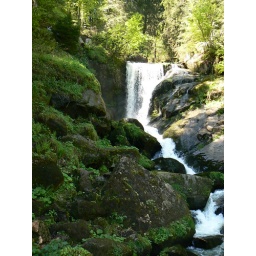
Germany's longest running waterfall in Triberg. The waterfall is 162 meters long and is supplied from the river Gutach.